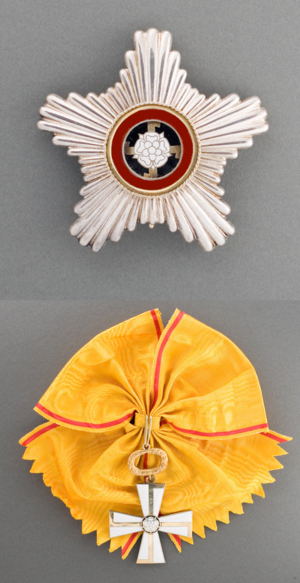
L'ordre de la croix de la Liberté, est le plus ancien des trois ordres de chevalerie de Finlande. Les deux autres sont l'ordre de la Rose blanche et l'ordre du Lion de Finlande. Le grand-maître de l'ordre est le président de la République ou le commandant en chef de l'armée. Elle est attribuée le jour de l'indépendance du drapeau ou le jour de l'indépendance de la Finlande.